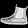
Label: Ankle boot